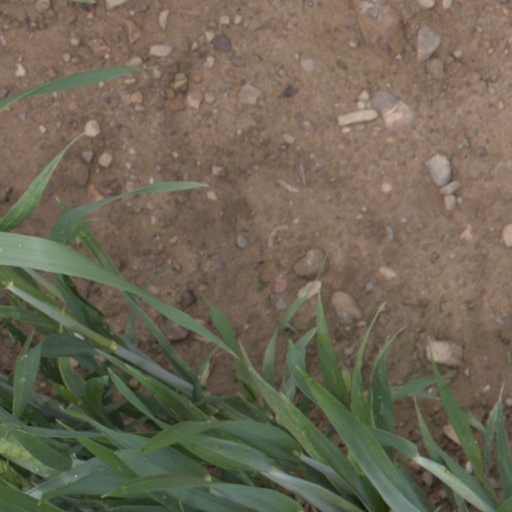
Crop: wheat